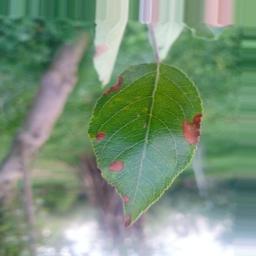
Label: Alternaria